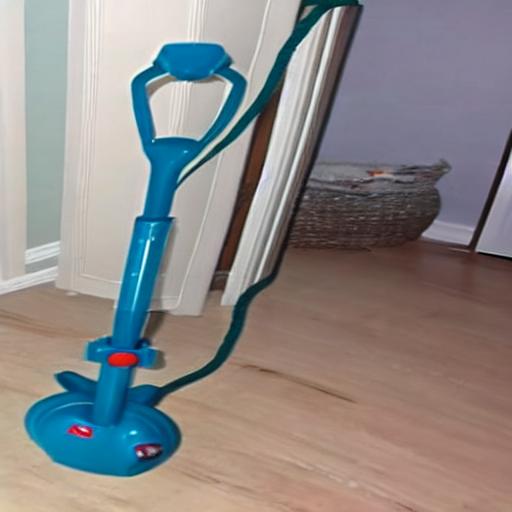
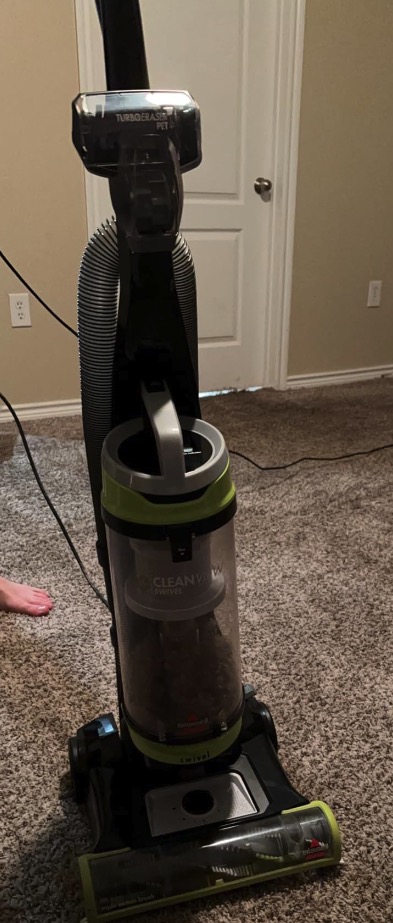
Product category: items_vacuum
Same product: no